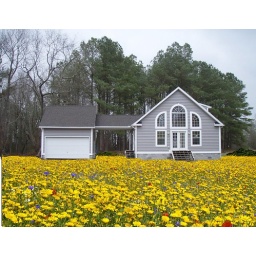
for fix my pic group. requested house in field of flowers......